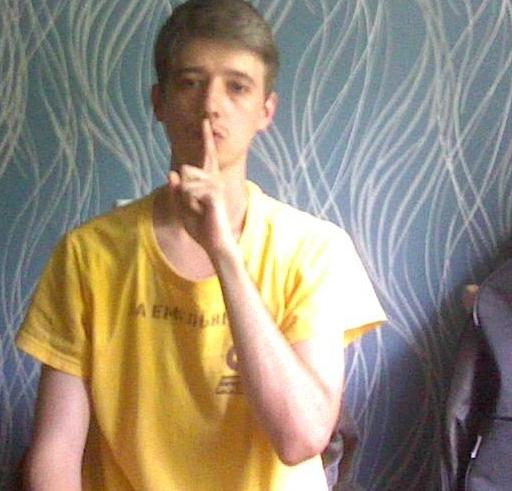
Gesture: mute